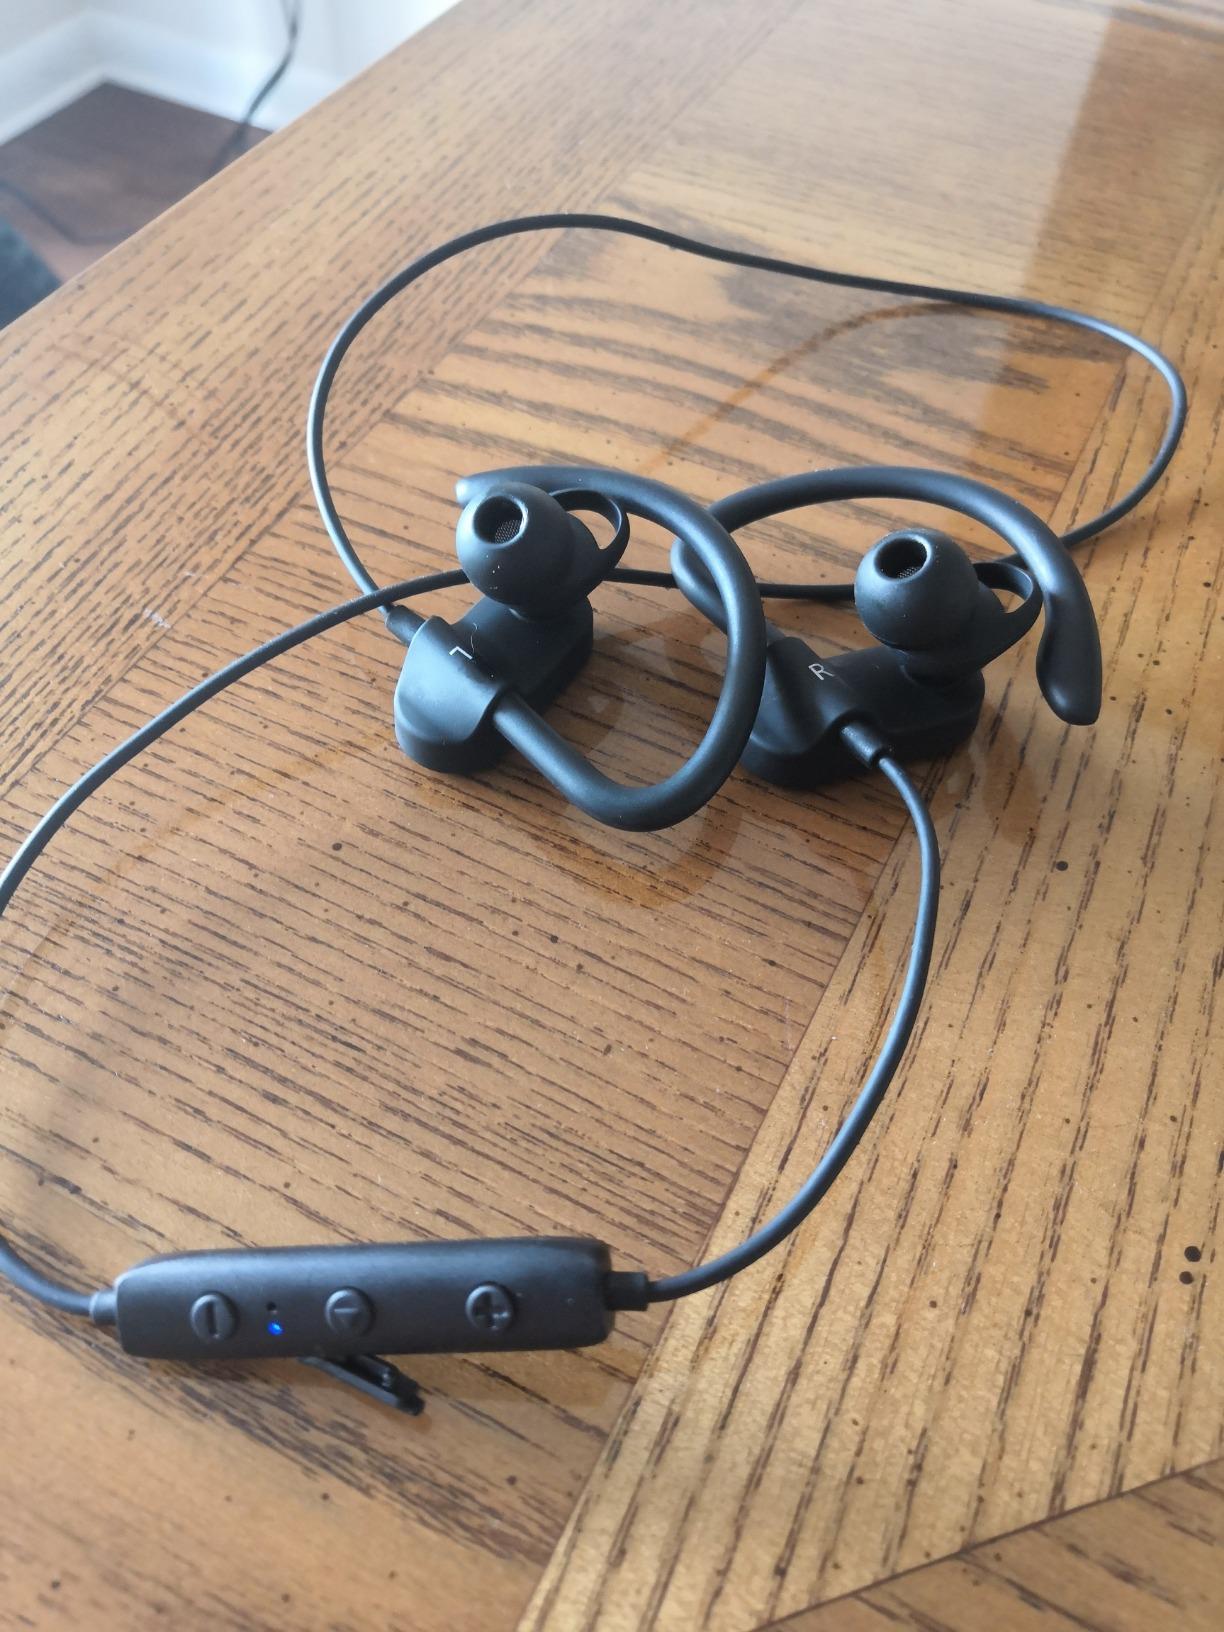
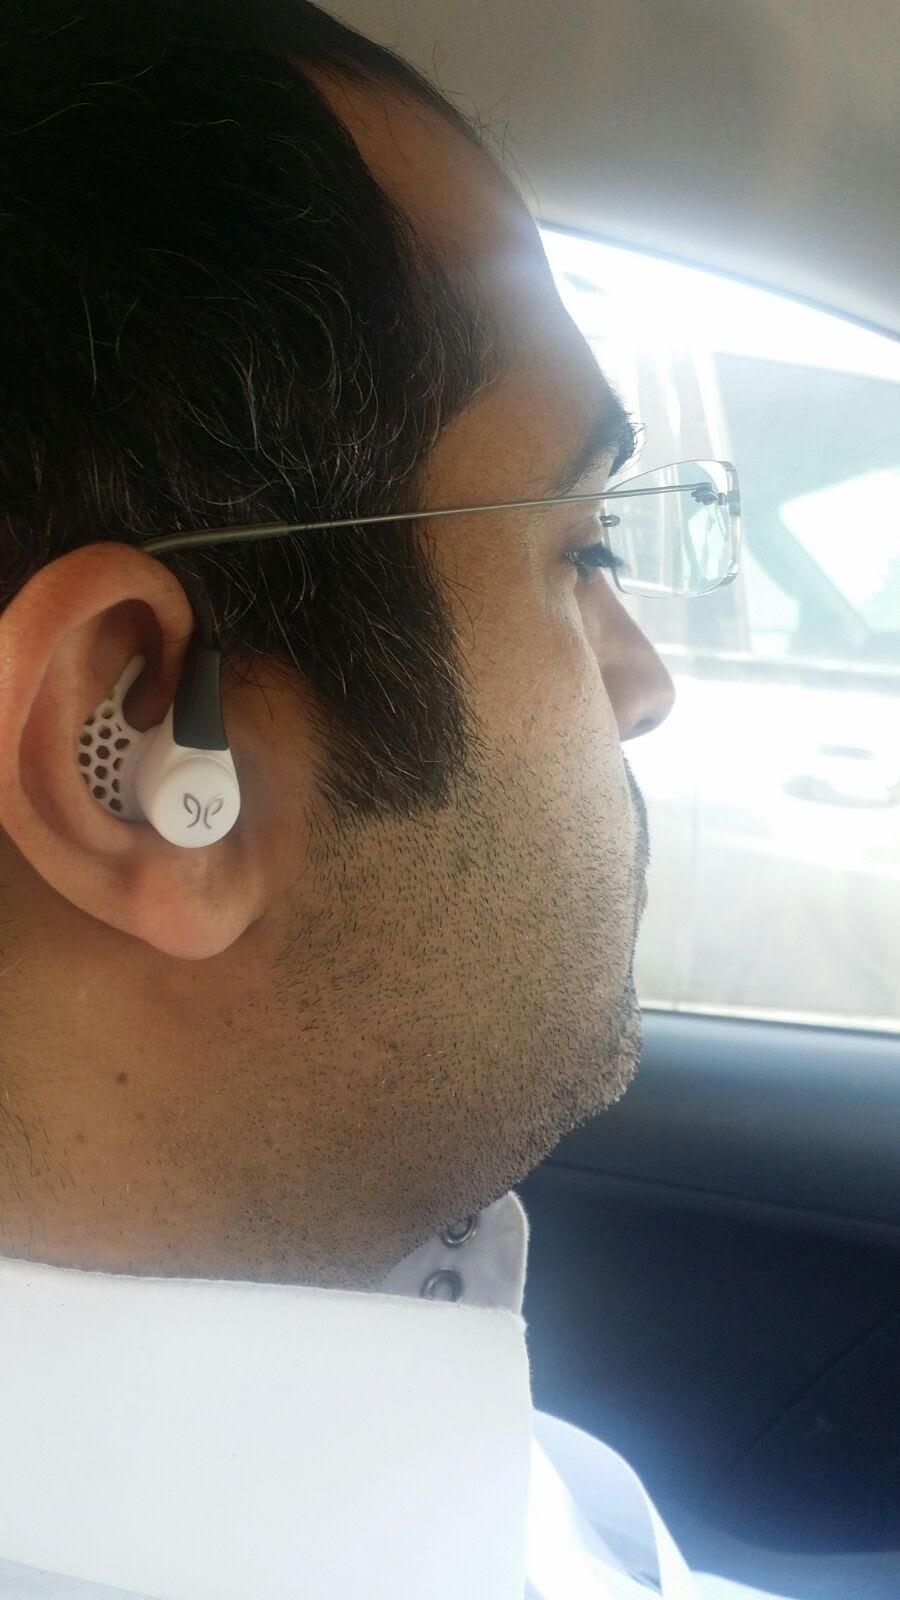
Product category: headphones
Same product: no